Brandt Mle 27/31

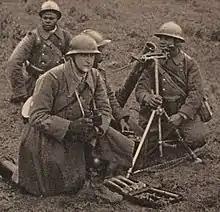
A Senegalese Tirailleurs crew with a Brandt Mle 1927/31 mortar, December 1939.

Brandt's innovative projectile design along with the Stokes Mortar provided the pattern for most World War II era light mortars.